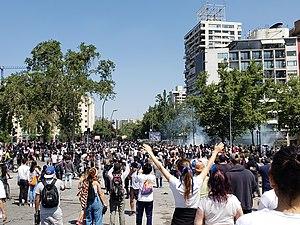
Des manifestations chiliennes en 2019 ont lieu depuis le 17 octobre 2019 en réaction à des mesures d’augmentation des prix de services publics. Bien que relativement faibles, ces augmentations déclenchent l'expression d'un profond ressenti de la population à l'encontre des importantes inégalités sociales que connaît le pays.